Konstandinos Koukodimos

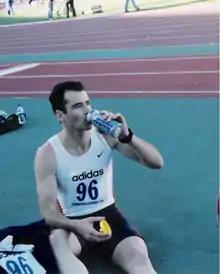
Kostas Koukodimos as an athlete (1999)

Konstandinos "Kostas" Koukodimos (born 14 September 1969 in Melbourne) is a retired Greek long jumper and New Democracy politician, who served as the mayor of Katerini, Macedonia from 2019 to 2023. He was named the 1991 Greek Male Athlete of the Year. His family has hails from Agios Dimitrios, Pieria.